Quad City Air Show

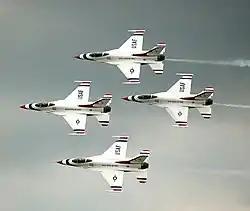

The Quad City Airshow is an annual event at the Davenport Municipal Airport in Davenport, Iowa and is the largest airshow in the state of Iowa.